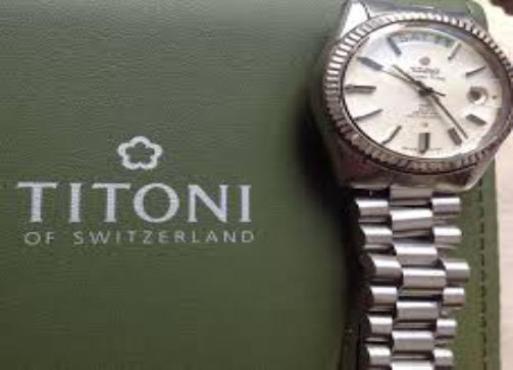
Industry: Clothes